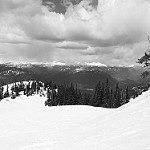
Label: B & W